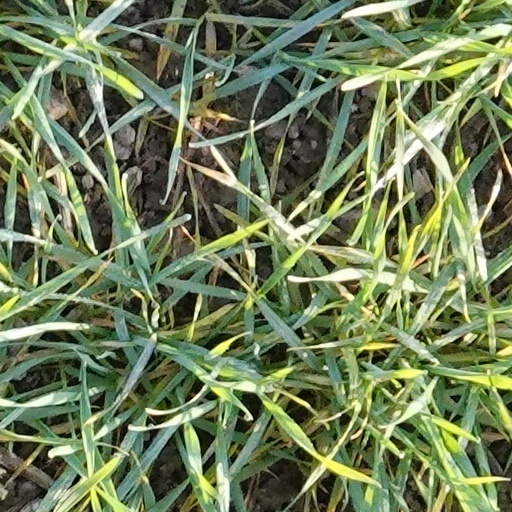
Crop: wheat